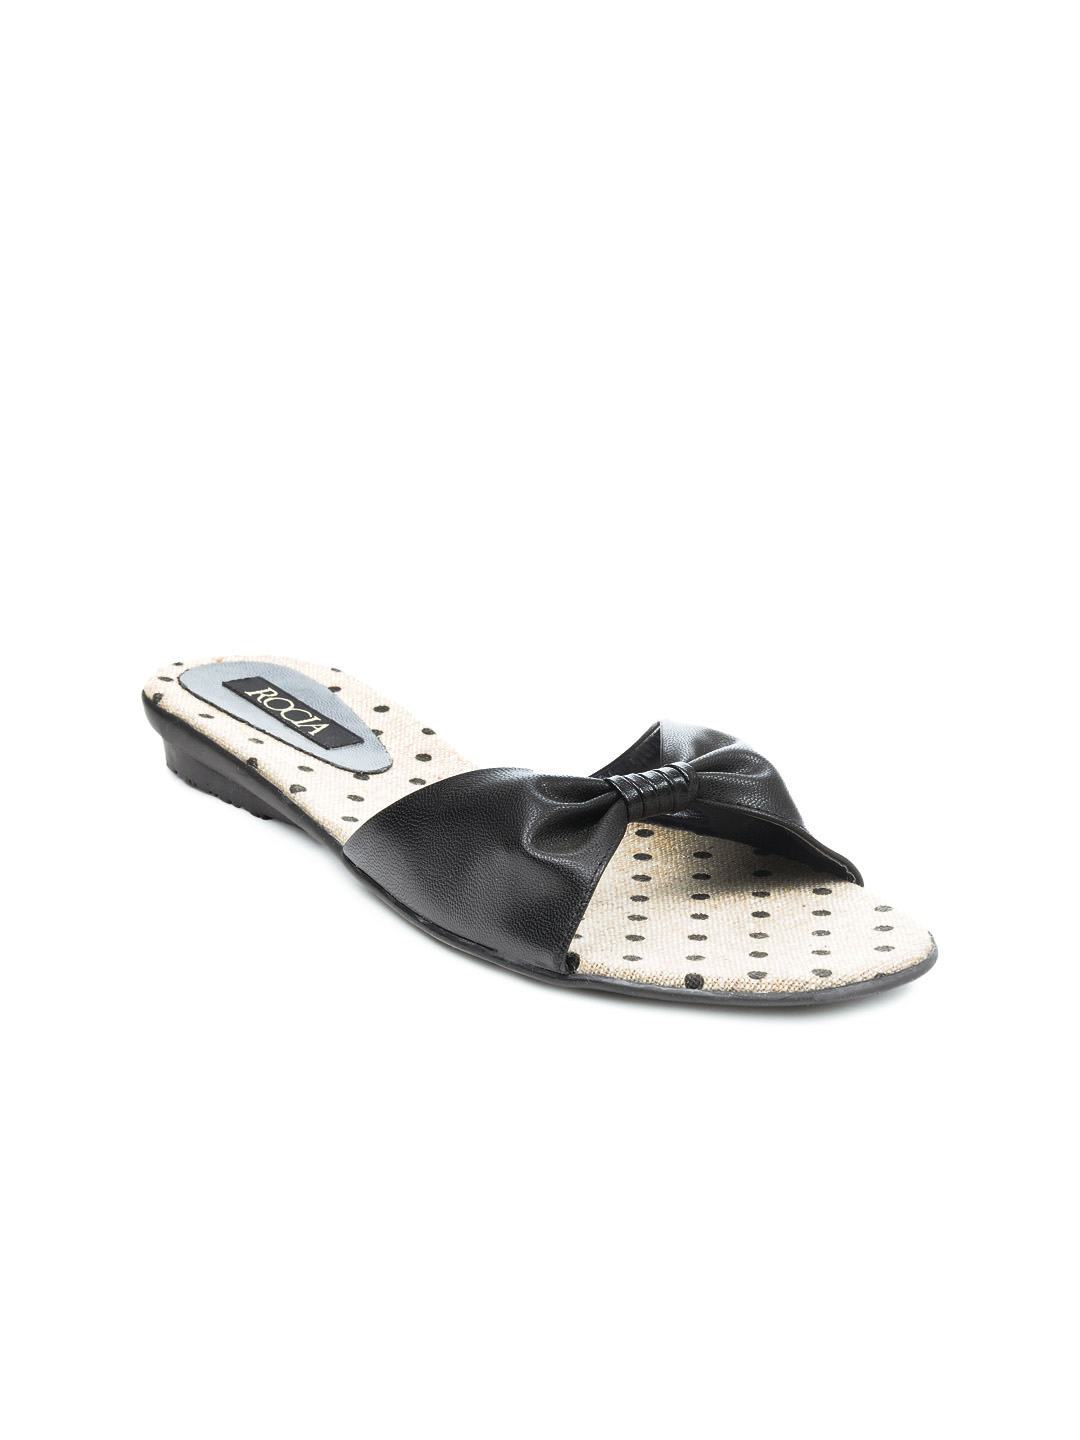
Rocia Women Black Flats
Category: Footwear / Shoes / Heels
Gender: Women
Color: Black
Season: Winter 2012
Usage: Casual